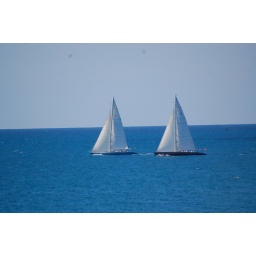
Two Americas cup boats friendly racing in the harbor St Marteen